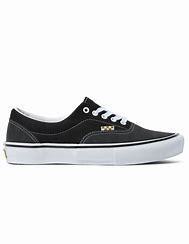
Brand: Vans
Model: Era Skate